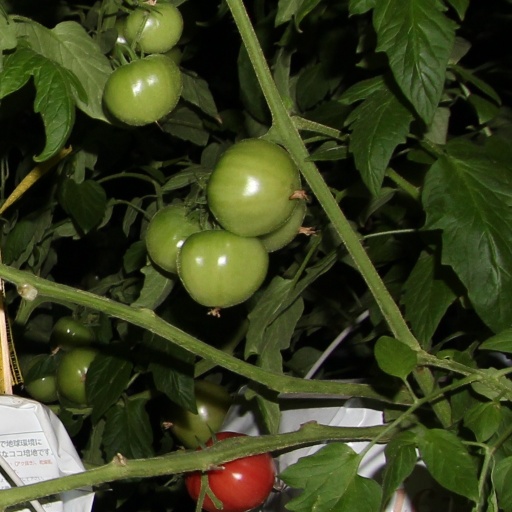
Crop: tomato